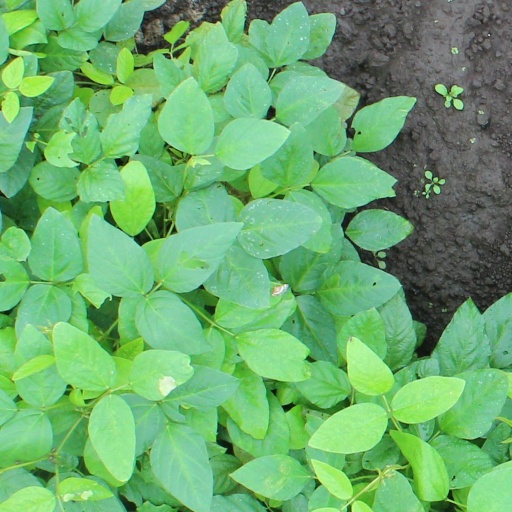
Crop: soybean